Describe the emotion expressed in this image:  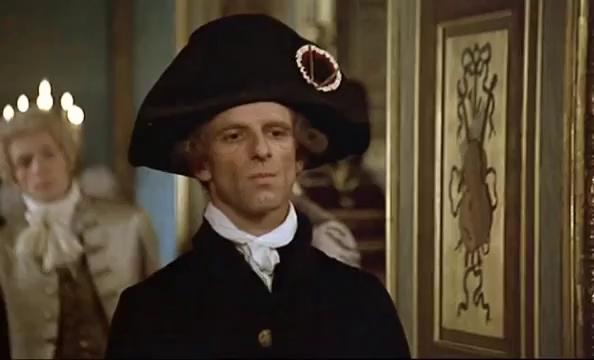
This person displays Pain, valence and arousal with low intensity.